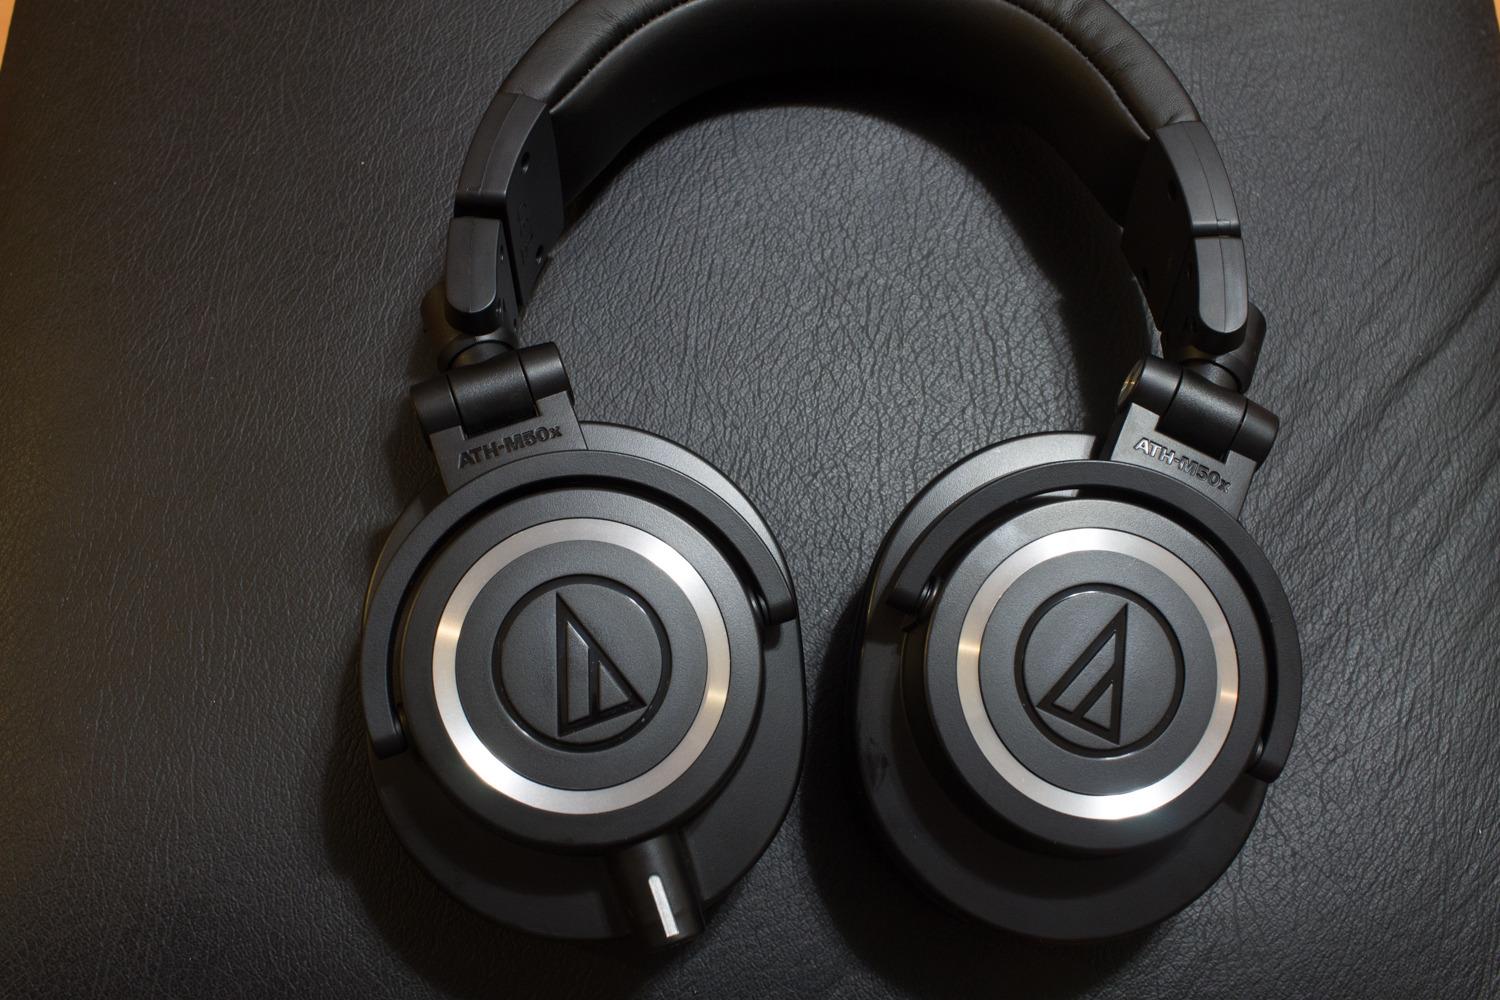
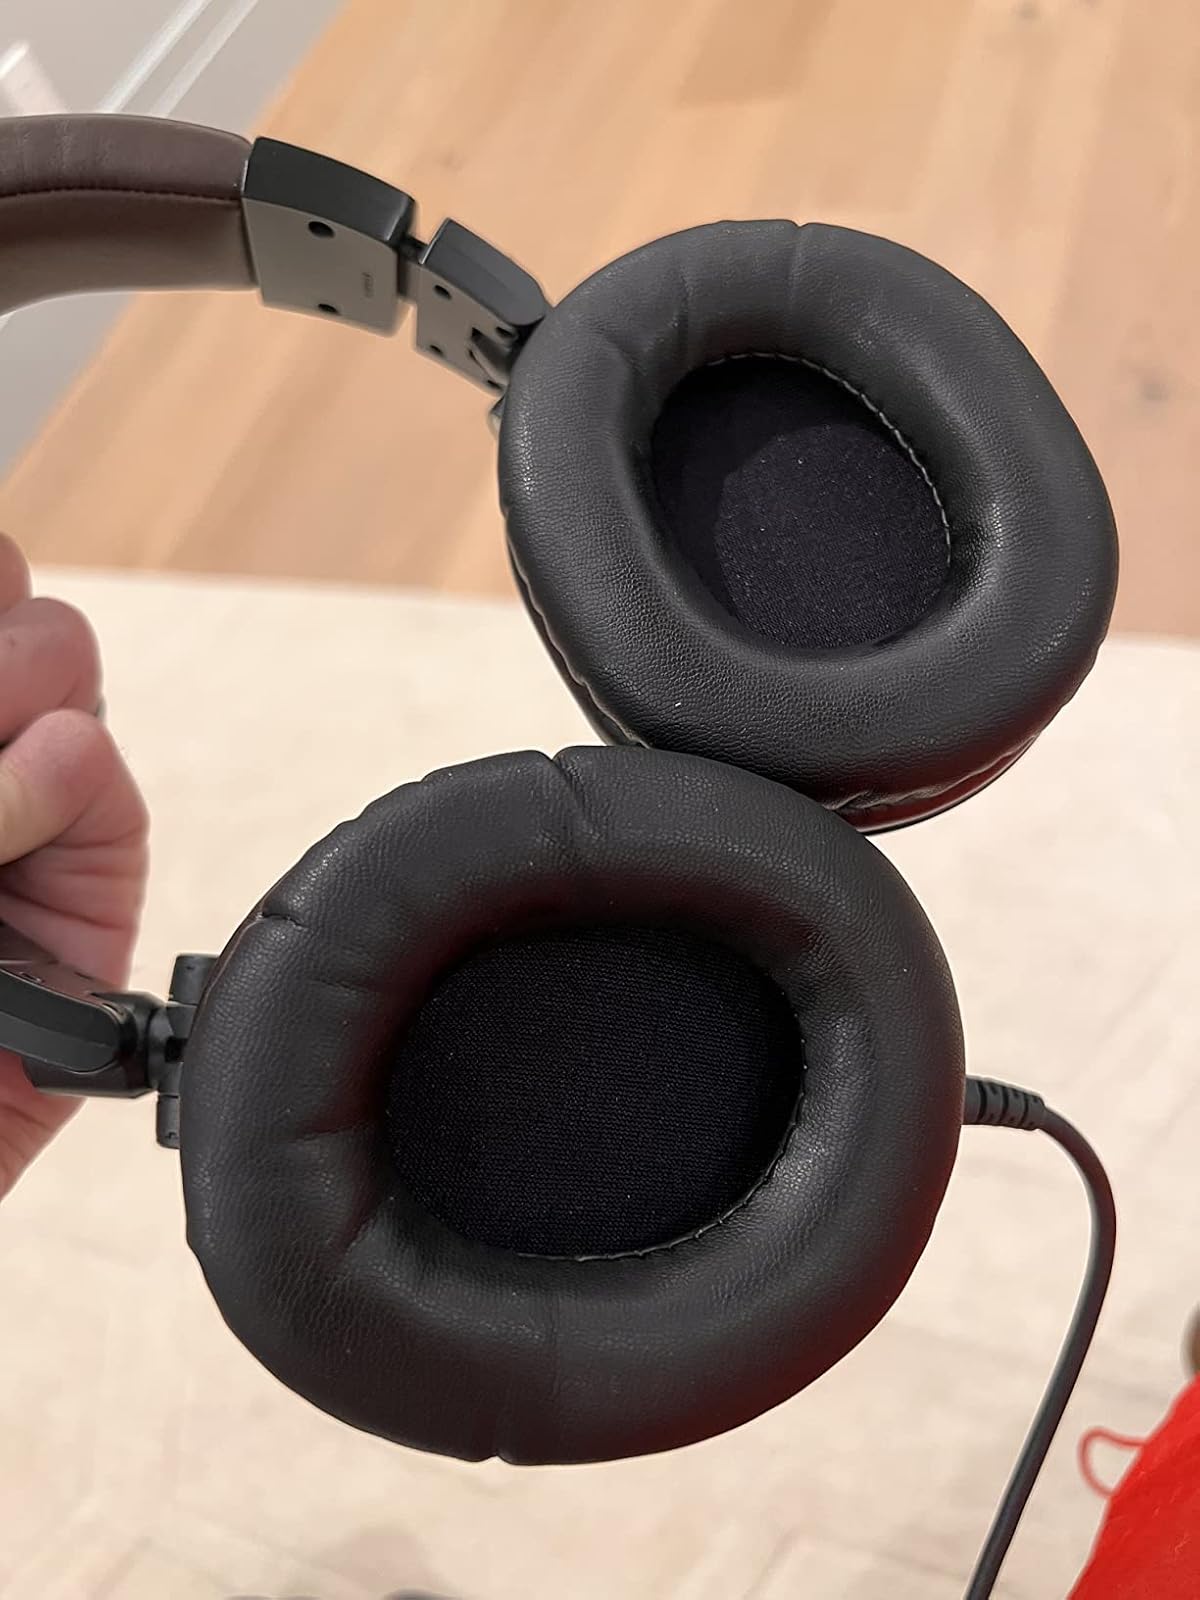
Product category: headphones
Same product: no